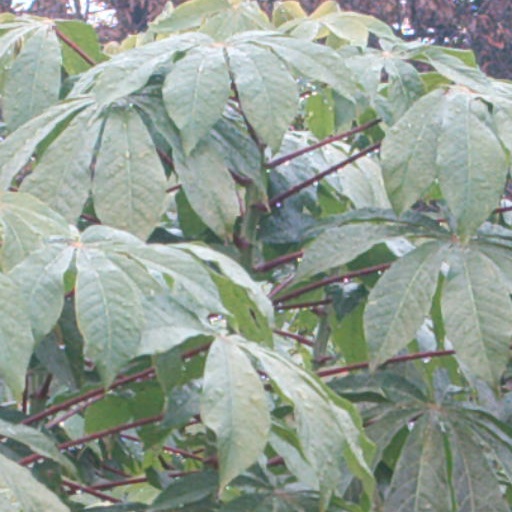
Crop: cassava